Aldo Valentini

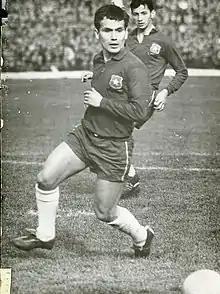
Aldo Valentini (1966)

Aldo Alberto Valentini González (25 November 1938 – 25 October 2009) was a Chilean football defender who played for Chile in the 1966 FIFA World Cup. He also played for Colo-Colo.